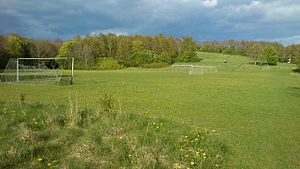
Marienlystparken
Marienlystparken.
Marienlystparken er en offentlig park i bydelen Hasle i Aarhus V. De ligger i den vestlige del af området Herredsvang langs Fjældevænget Busvej mod syd og Brendstrup Skov mod vest. Marienlystparken er en af de største parker i Aarhus, og den indeholder både store åbne græsarealer og skovklædte bakkeområder. Desuden er der anlagt et amfiteater, fodboldbaner, legepladser og en 6-hullers golfbane. Marienlystparken blev etableret i forbindelse med udviklingen af det vestlige Hasle i 1970'erne, og i dag er det en grøn korridor, som går fra Vestereng til Brabrand Sø. Parken ejes af Aarhus Kommune og drives af kommunenes Natur og Miljø-afdeling, men den kan lejes til offentlige arrangementer.